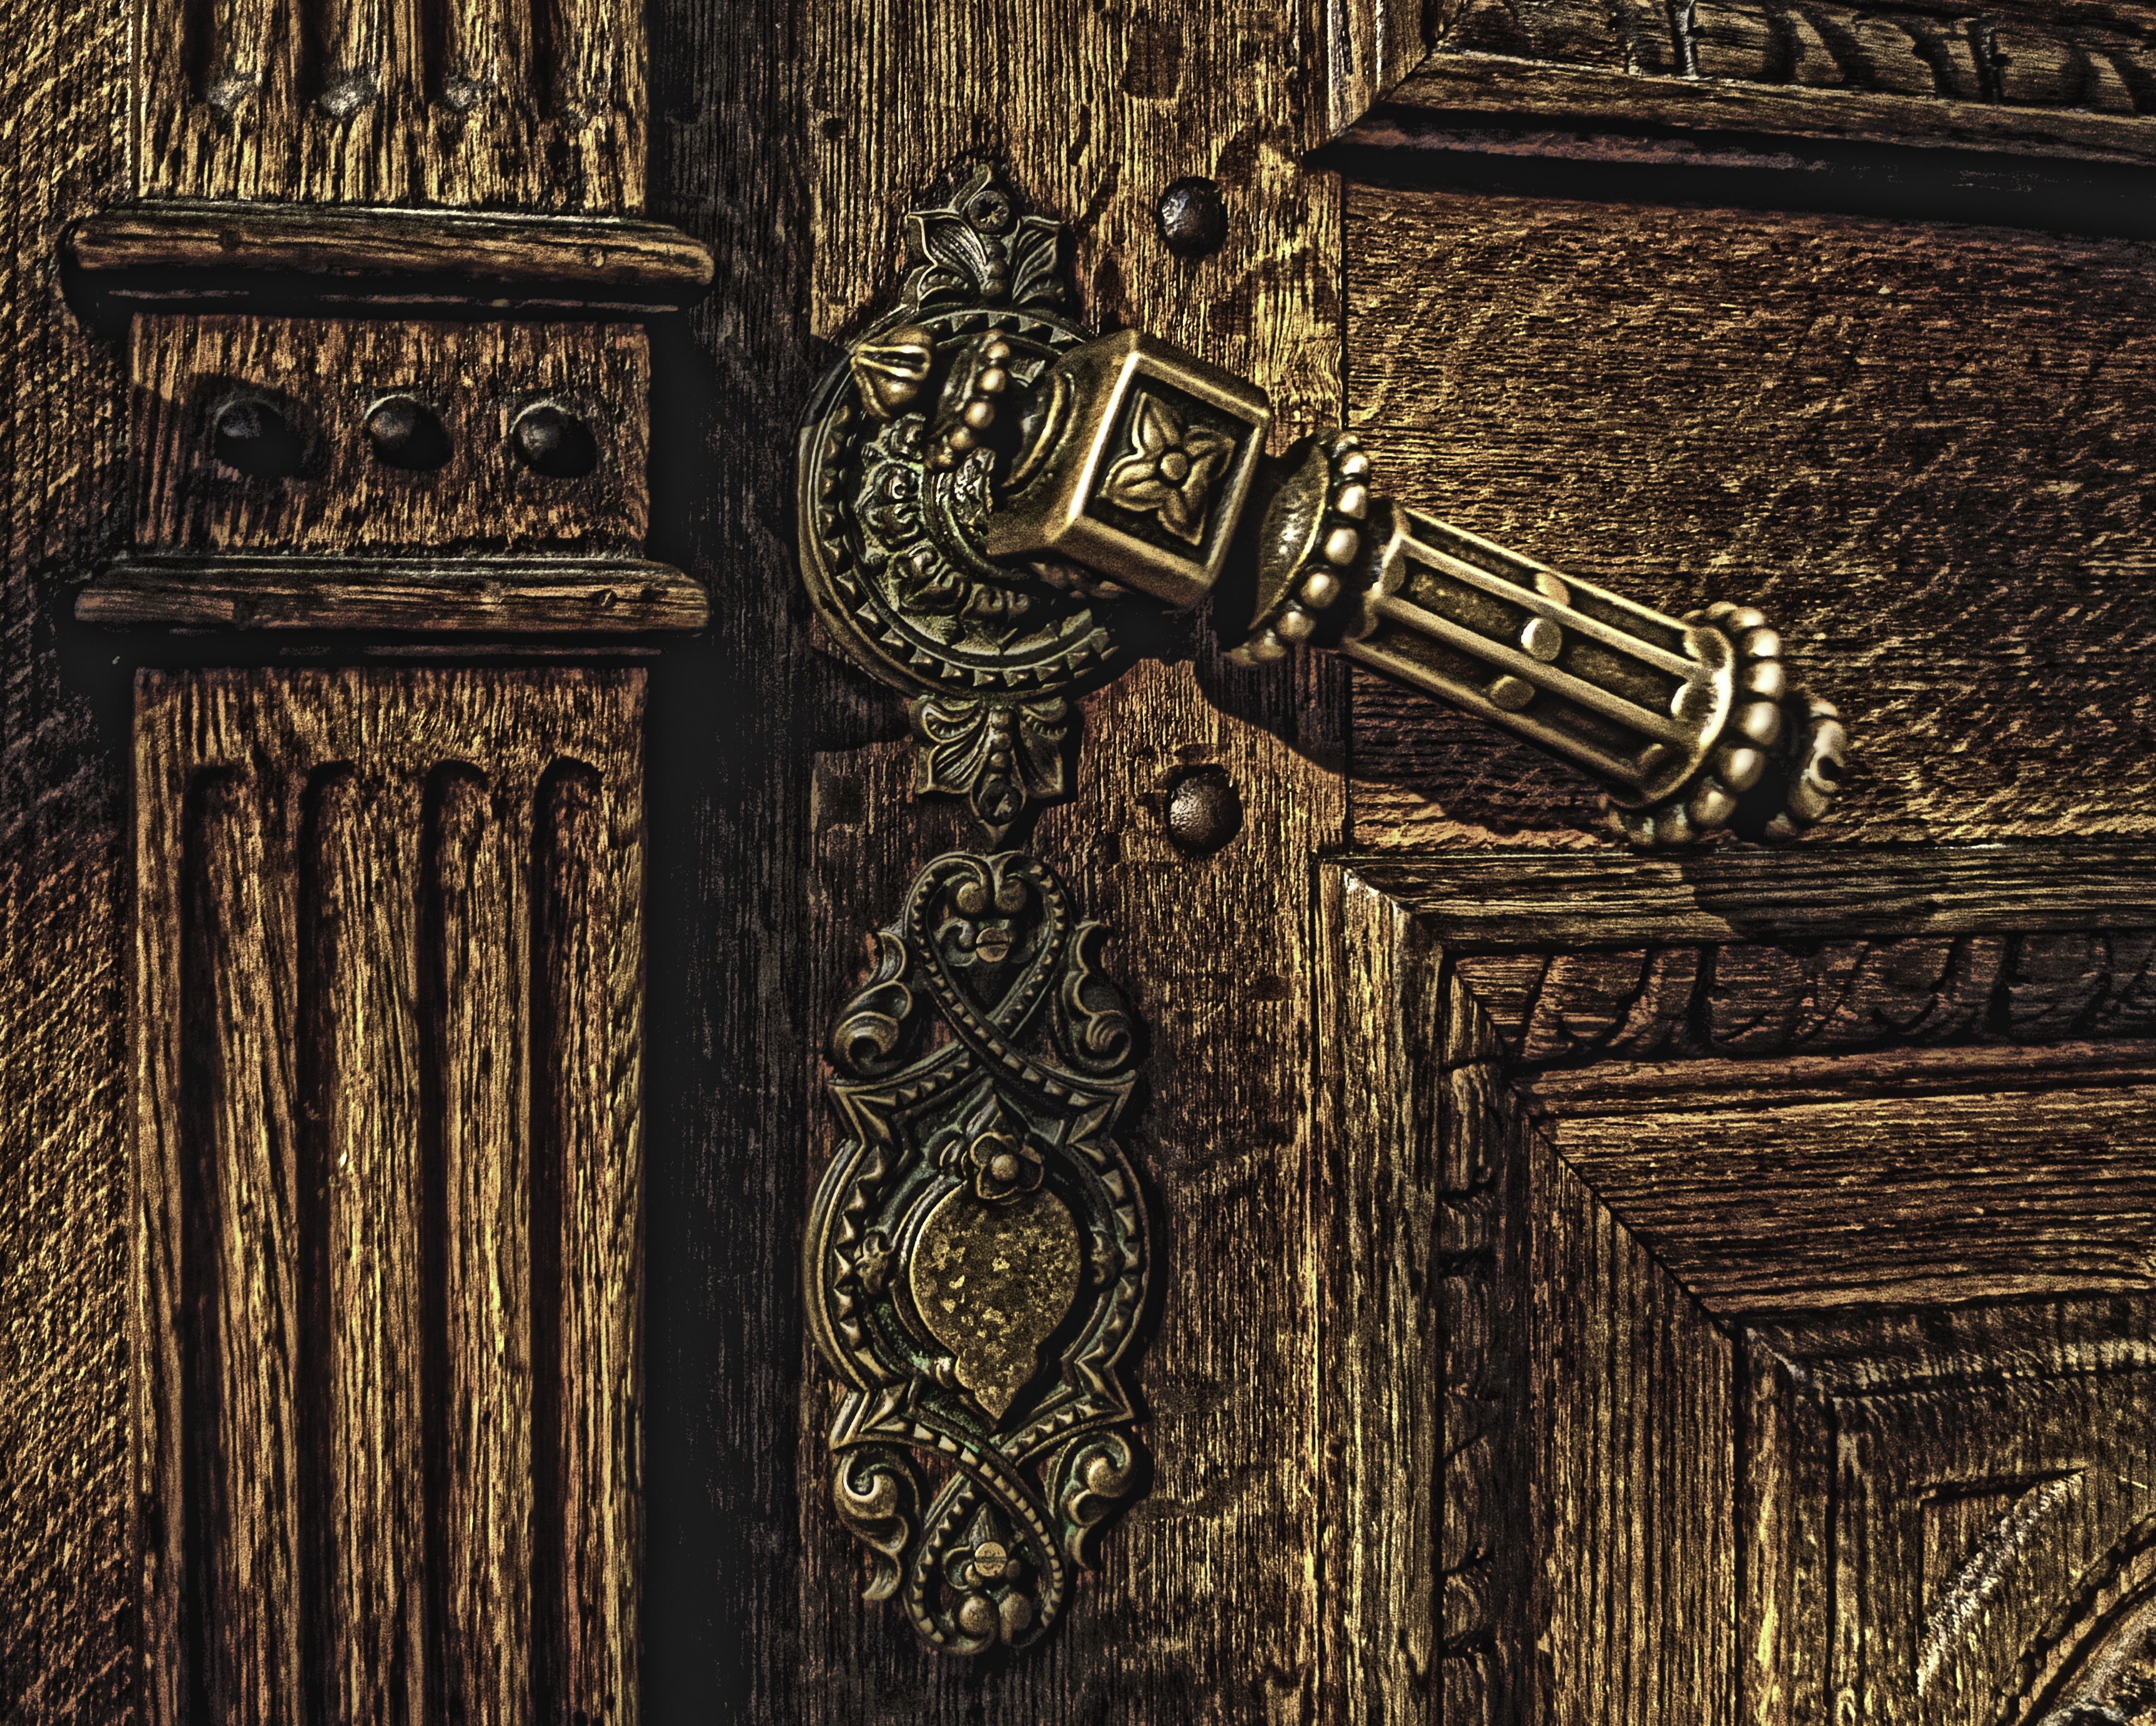
wood, rust, church, cathedral, door, iron, carving, old door, slovenia, ljubljana, screenshot, old church, ancient history